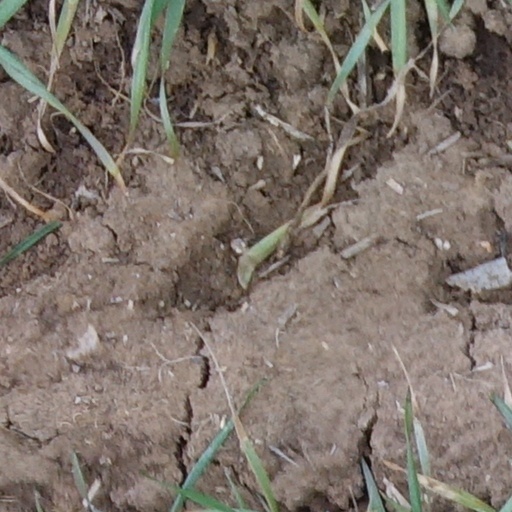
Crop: wheat